Edward Percy Hallam

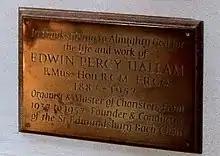
Plaque in St. Edmundsbury Cathedral to Edwin Percy Hallam

Edwin Percy Hallam (1887–1957) (Known as E.Percy Hallam) was an English cathedral organist, who served in St Edmundsbury Cathedral for twenty years from 1937 to 1957. Before serving at the Cathedral, he was organist of St Mary's Church, Bury St Edmunds for eighteen years from 1909 to 1937. He was affectionately known as 'Porky' despite being quite lean.